Ricardo Soto

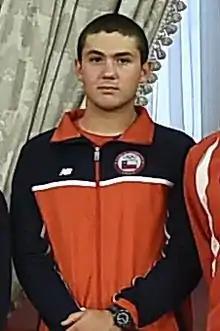
Soto in 2016

Ricardo Andrés Soto Pedraza (born 20 October 1999) is a Chilean recurve archer from Concepción. In 2009, he moved to Arica. He competed in the archery event at the 2016 Summer Olympics in Rio de Janeiro.